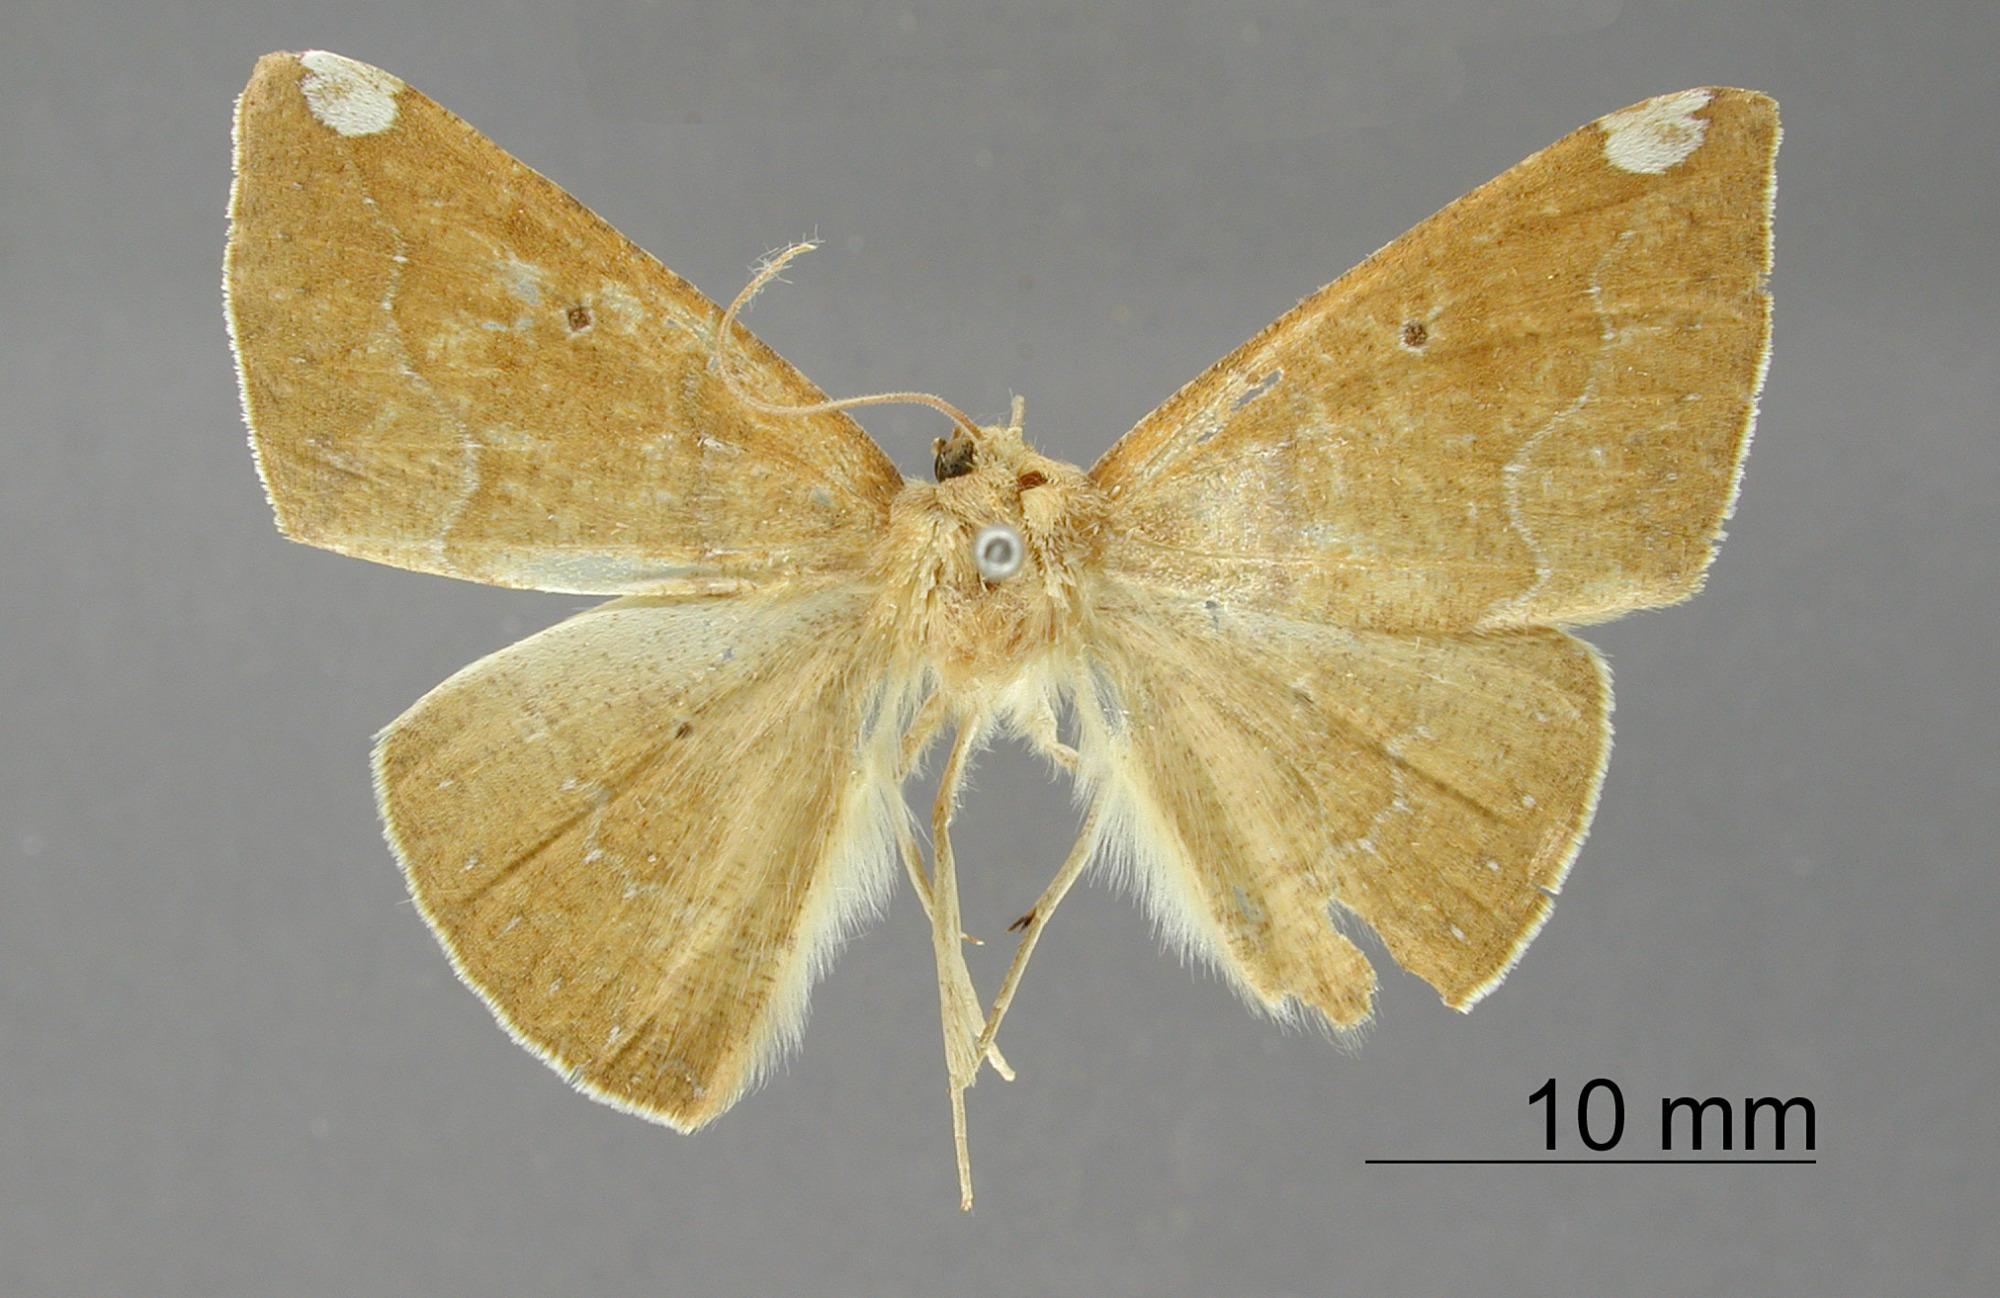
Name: Acrosemia molpina
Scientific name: Acrosemia molpina Schaus, 1901
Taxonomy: Animalia, Arthropoda, Insecta, Lepidoptera, Geometridae, Ennominae
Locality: Orizaba, Mexico